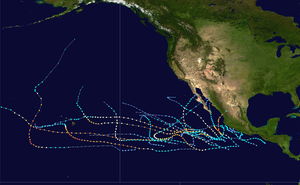
La saison cyclonique 2018 dans l'océan Pacifique nord-est est la saison cyclonique dans le Nord-Est de cet océan. Officiellement, elle débute le 1ᵉʳ juin 2018 et se termine le 30 novembre 2018.